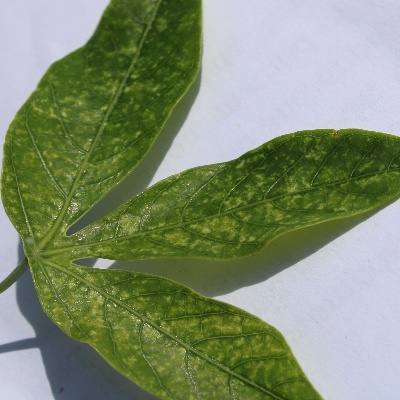
Crop: Cassava
Condition: green mite